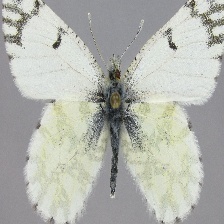
Species: LARGE MARBLE
Butterfly family (ImageNet category): cabbage_butterfly